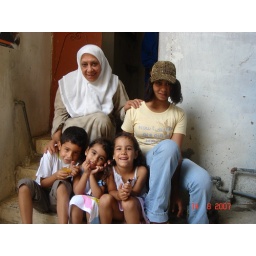
At the house door in the Mieh Mieh Palestinian refugee camp. Layla &amp;amp; Naim posing with Doha, Doa'a and Saboo7a's mother.